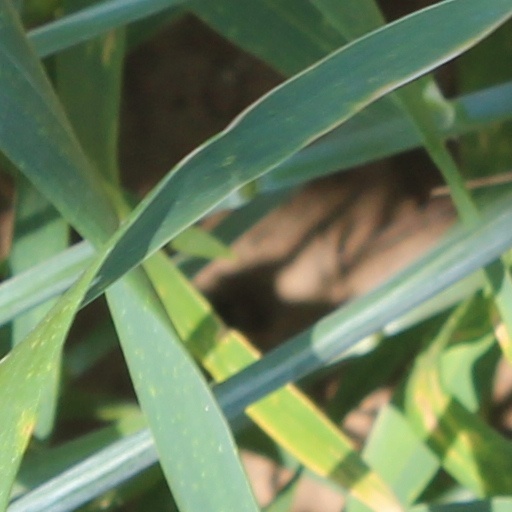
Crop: wheat